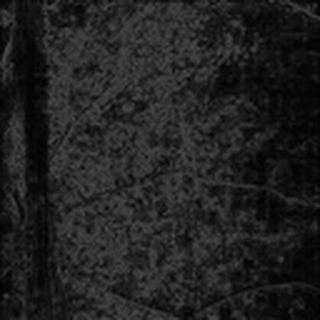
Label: cotton_aphids